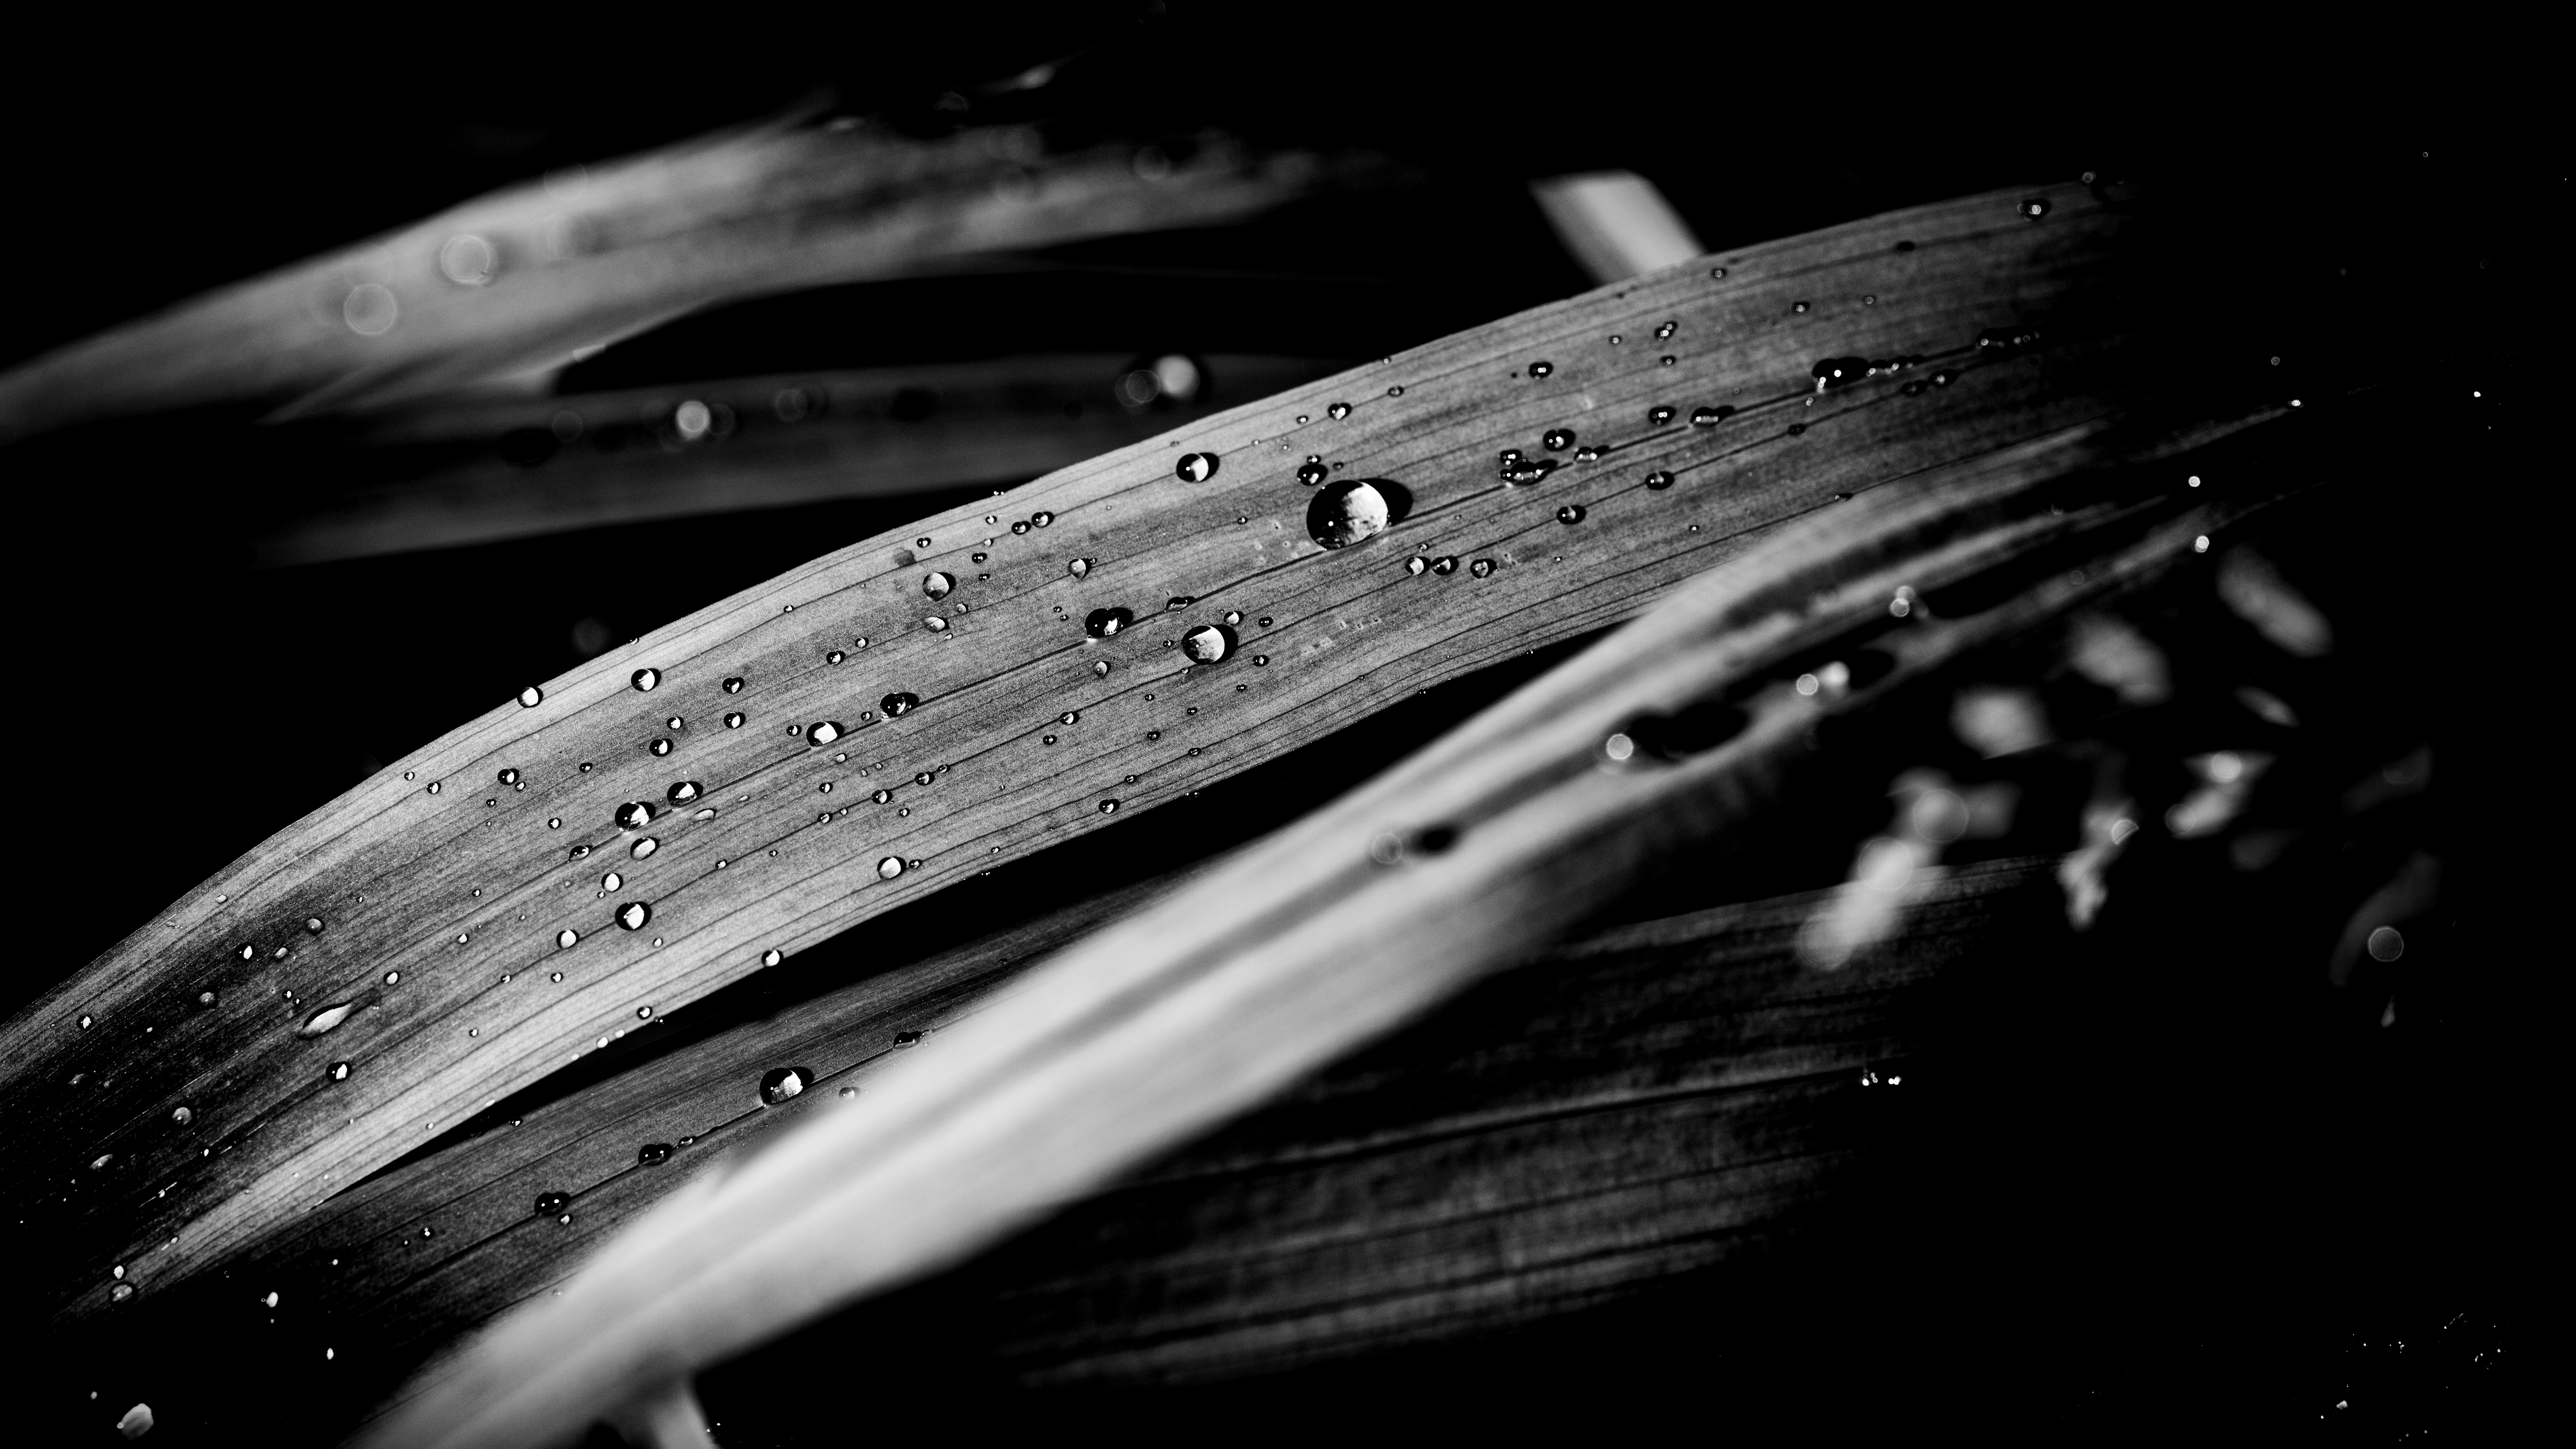
black and white, photography, darkness, black, monochrome, close up, macro photography, astronomical object, monochrome photography